Beer garden

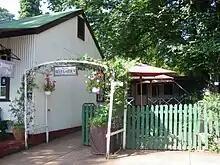
A beer garden in Pilgrim's Rest, South Africa

The term "beer garden" ("Biergarten") has become a generic term for open-air establishments where beer is served. Many countries have such establishments. The characteristics of a traditional beer garden include trees, wooden benches, a gravel bed, and freshly prepared meals. Some modern beer gardens use plastic chairs, fast food, and other variations of the traditional beer garden.